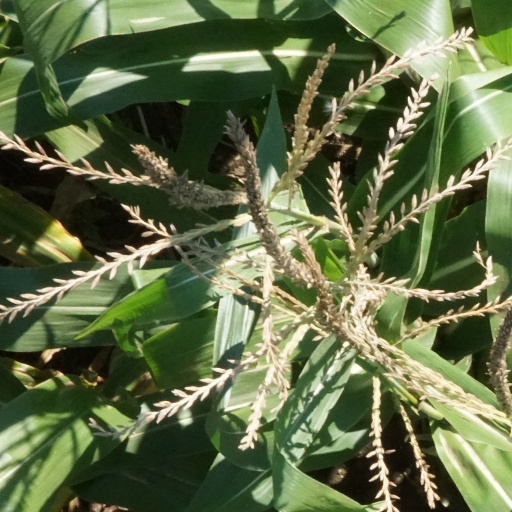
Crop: maize; corn